Købmagergade 7

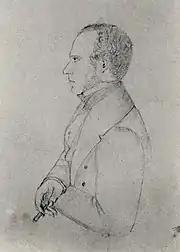
Portrait drawing of Frederik Wilhelm Blankensteiner created by H. A. Raupach on 2 April 1941 on Saint Croix in the Danish West Indies.

Carl August Blankensteiner, one of the founder's three sons, joined the company in the early 1830s. The name of the company was therefore changed to Blankensteiner & Søn. He continued it alone following his father's death in 1835. Both of his brothers joined the Danish Admiralty as volunteers. The Frederik Wilhelm Blankensteiner (1815–1862) served as ship's secretary onboard the frigate "Rota" when it was sent to Livorno in 1838 to pick up Bertel Thorvaldsen and some of his artworks. He would later also serve as provisions manager on the First Galathea Expedition from 1845 to 1847.